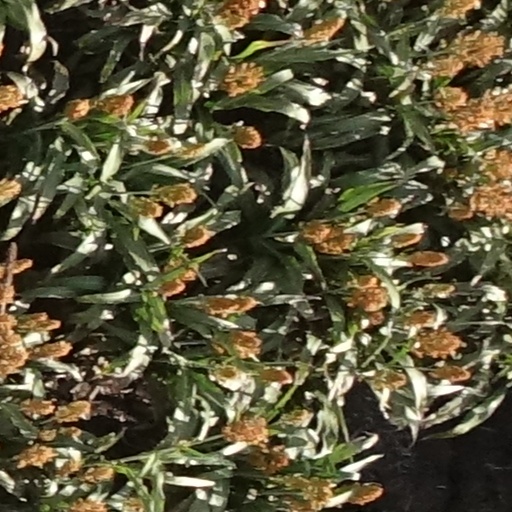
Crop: sorghum